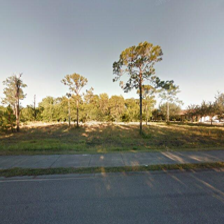
Label: streetView